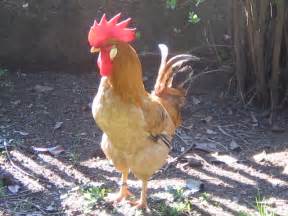
Label: gallina